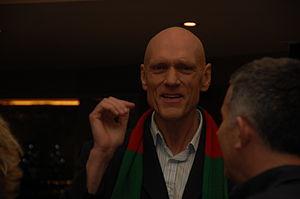
Peter Garrett, né le 16 avril 1953 à Sydney, Australie, est un musicien, chanteur et homme politique australien. Il connut d'abord la célébrité en tant que leader du groupe de rock Midnight Oil, puis comme homme politique auprès de Kevin Rudd. Il fut surnommé le Géant Vert en raison de sa grande taille – 1,93 m – et de ses engagements en faveur de la défense de l’environnement.